Tayap

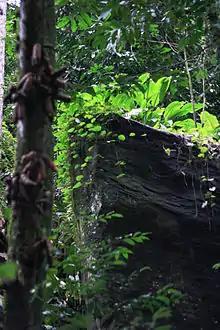
Rock formation

The village of Tayap is characterized by a mean altitude of about 350 meters and by hills with steep slopes. It demonstrates an undersoil rich in silicate rock (quartzite) and magnetic rocks like pyrites and micaschist.